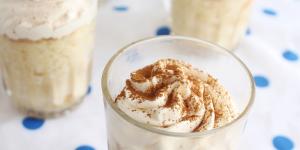
pastel de tres leches en vaso